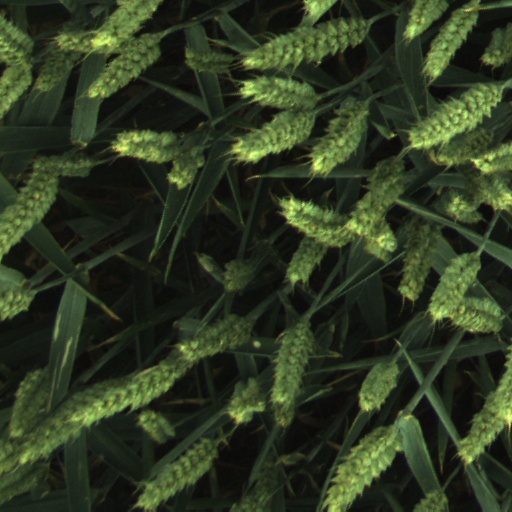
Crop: wheat